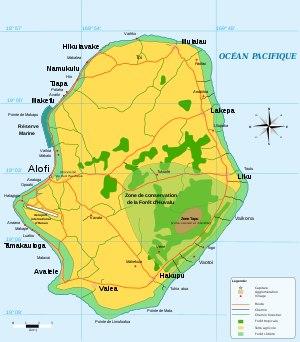
Niue est un état insulaire situé dans l'océan Pacifique sud, à 2 400 km au nord-est de la Nouvelle-Zélande, au centre d'un triangle formé par les Tonga, les Samoa et les Îles Cook. C'est l'une des plus grandes île coralliennes au monde. Niue est considéré comme un atoll surélevé.
Niue /nju.e/, plus rarement Niué ou Nioué, est un pays insulaire de l’Ouest de l'océan Pacifique sud. Il est situé à 2 400 km au nord-est de la Nouvelle-Zélande, au centre d'un triangle formé par les îles Tonga, Samoa et Cook.